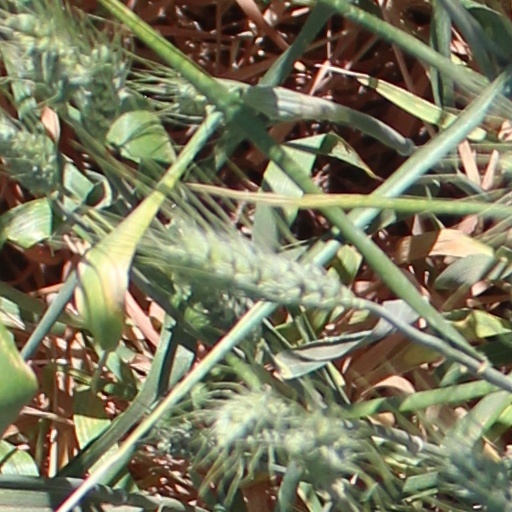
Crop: wheat